Goldbach, Zurich

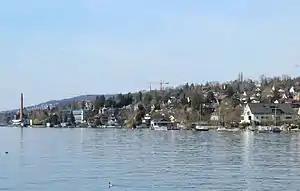
Küsnacht Goldbach

Goldbach is part of the municipality of Küsnacht in the district of Meilen in the canton of Zürich in Switzerland. Goldbach is located north of Küsnacht proper, south and west of Zollikon, and on the Goldküste (Gold Coast) of Lake Zürich.